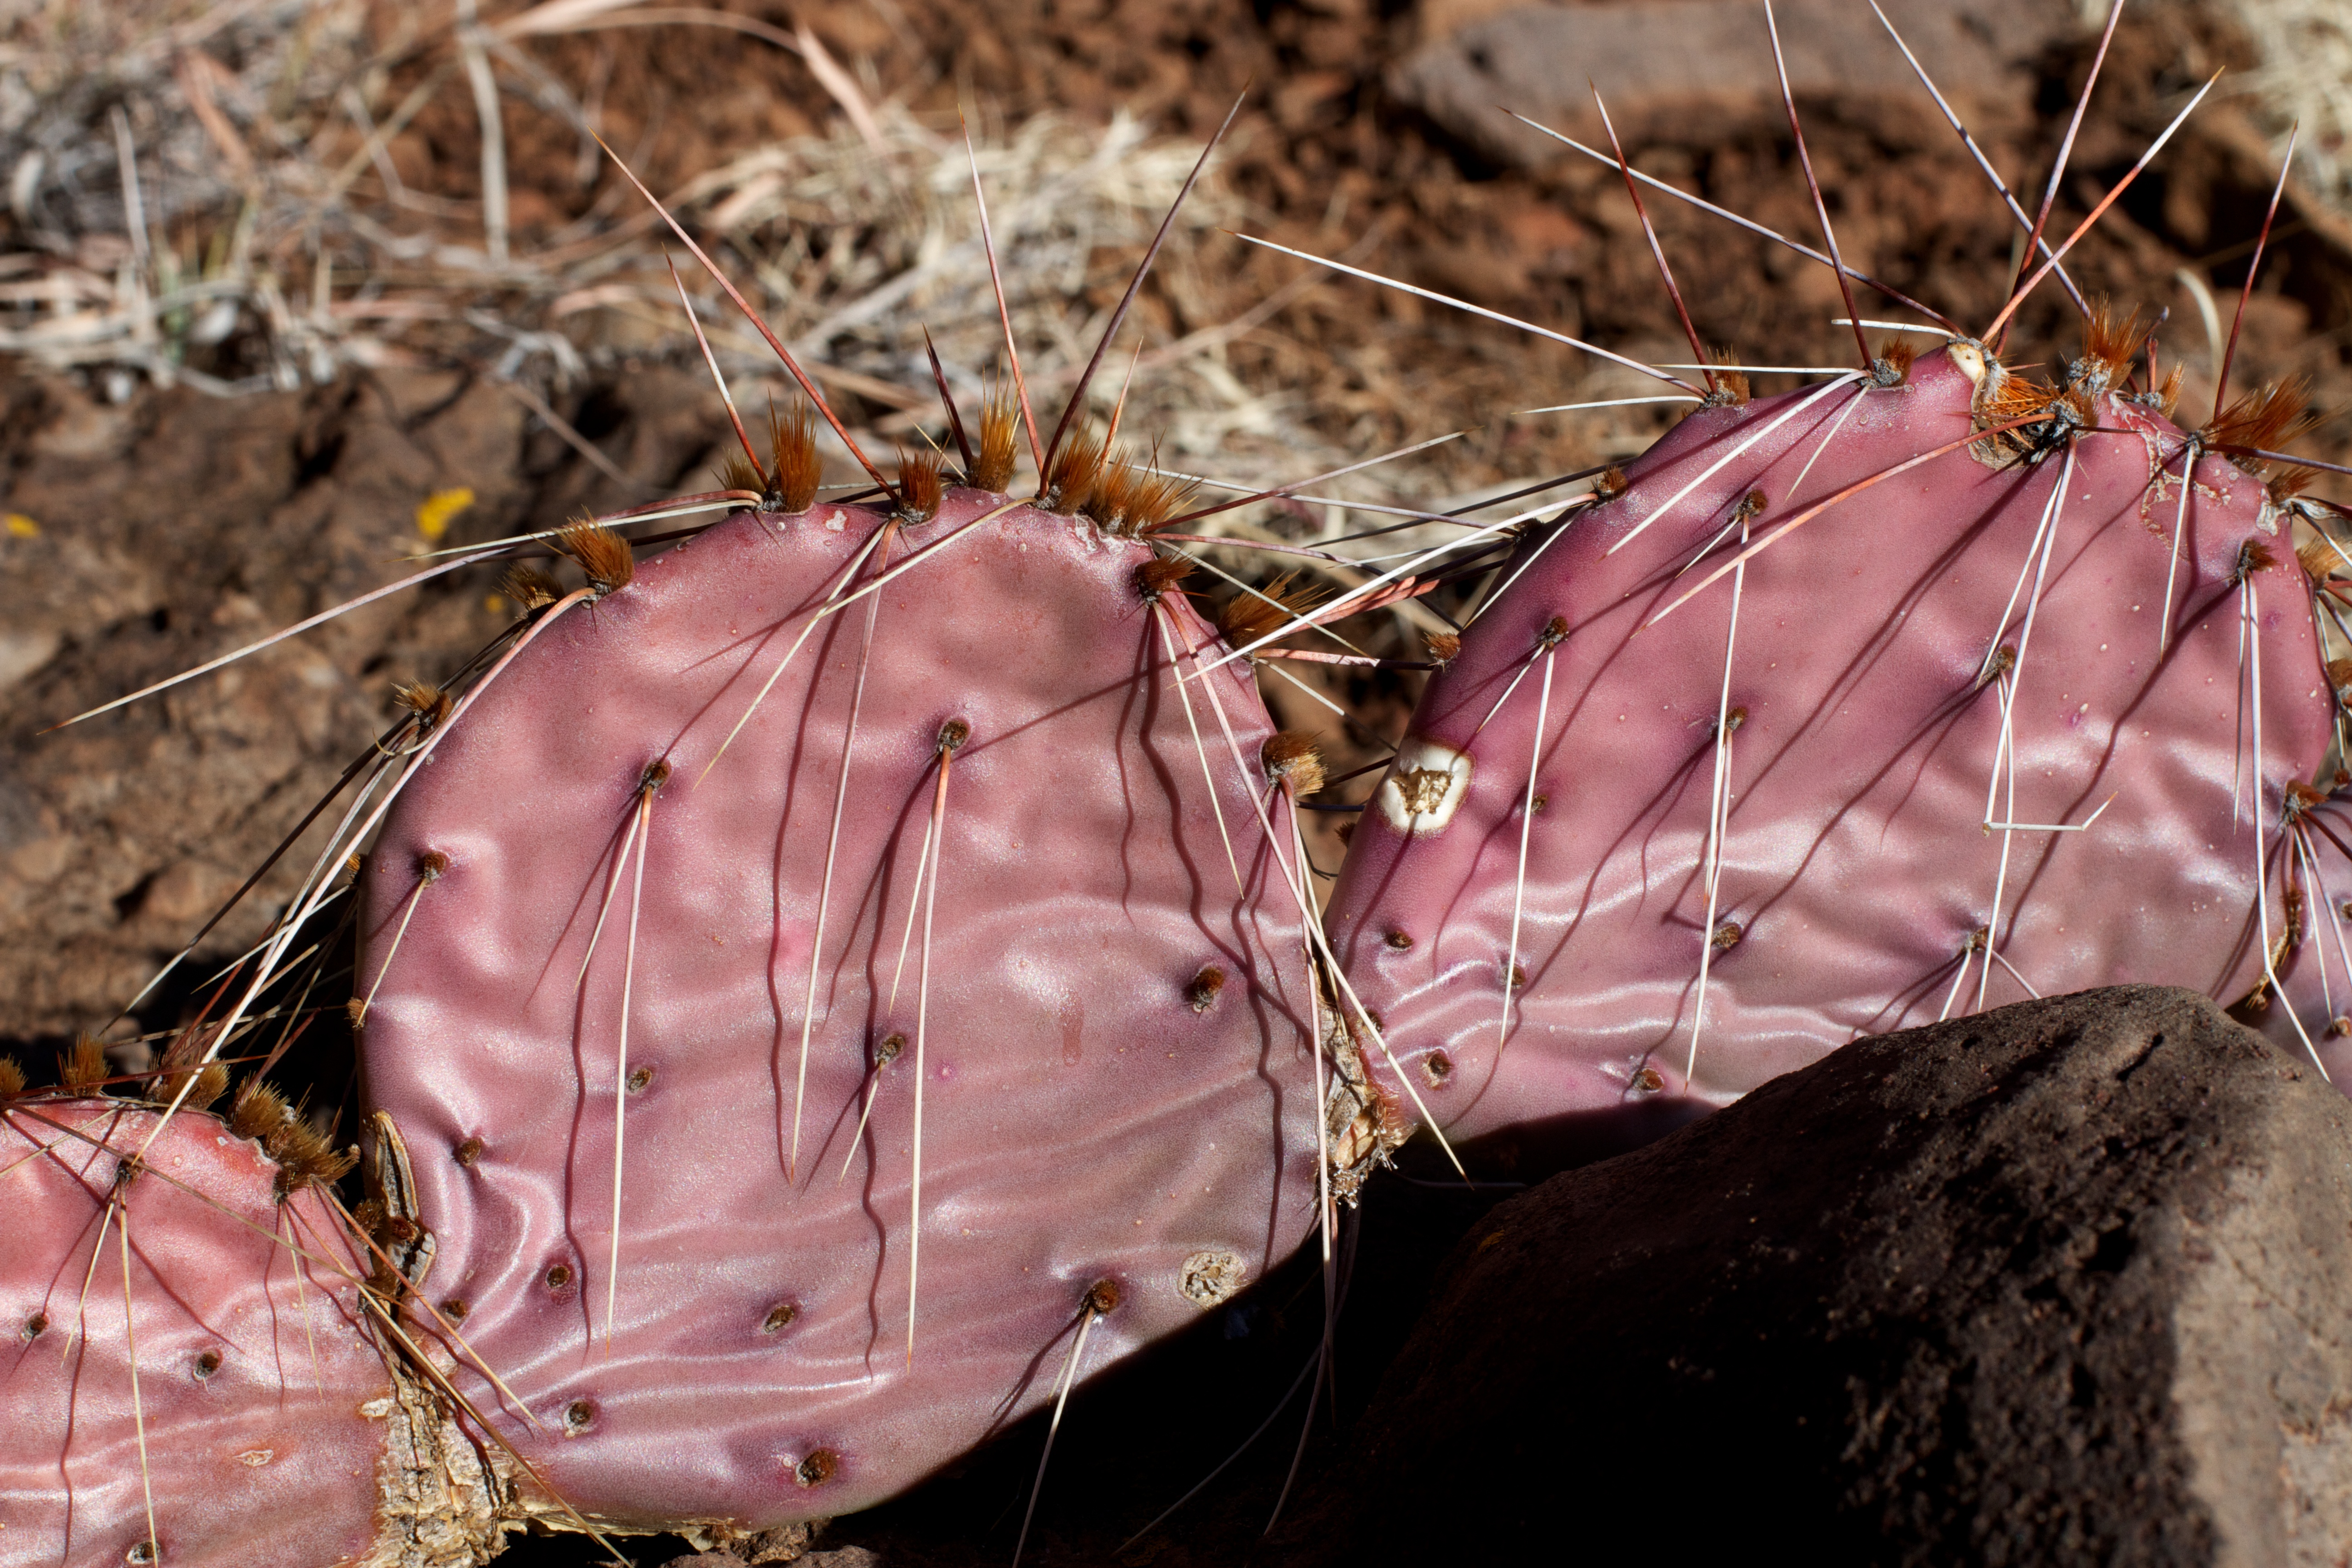
nature, cactus, plant, leaf, flower, spring, autumn, soil, flora, season, macro photography